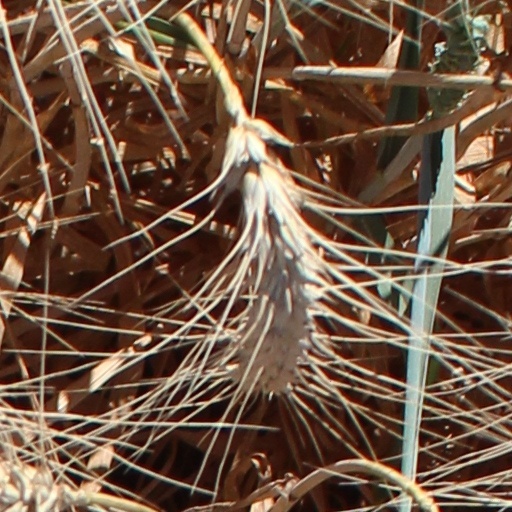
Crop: wheat